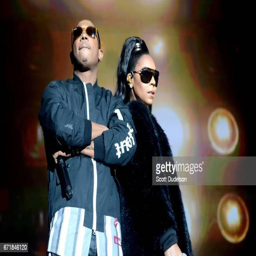
gangsta rap artist and hip hop soul artist perform onstage during the concert